Answer in natural language. Consider the 3D positions of the objects in the scene and not just the 2D positions in the image. Is the centerpoint of  blue modern dining table at a higher height than black tv? Choose between the following options: yes or no
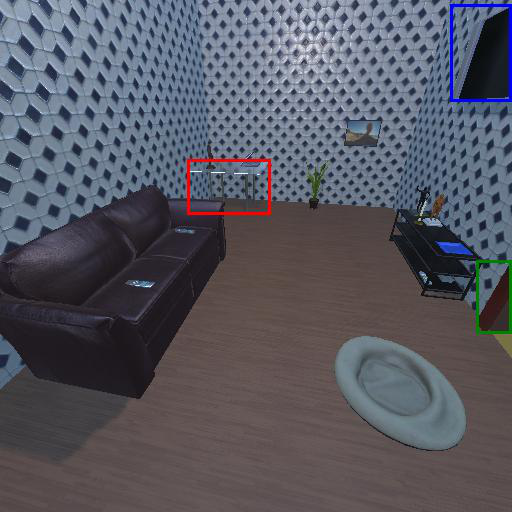
<answer>no</answer>